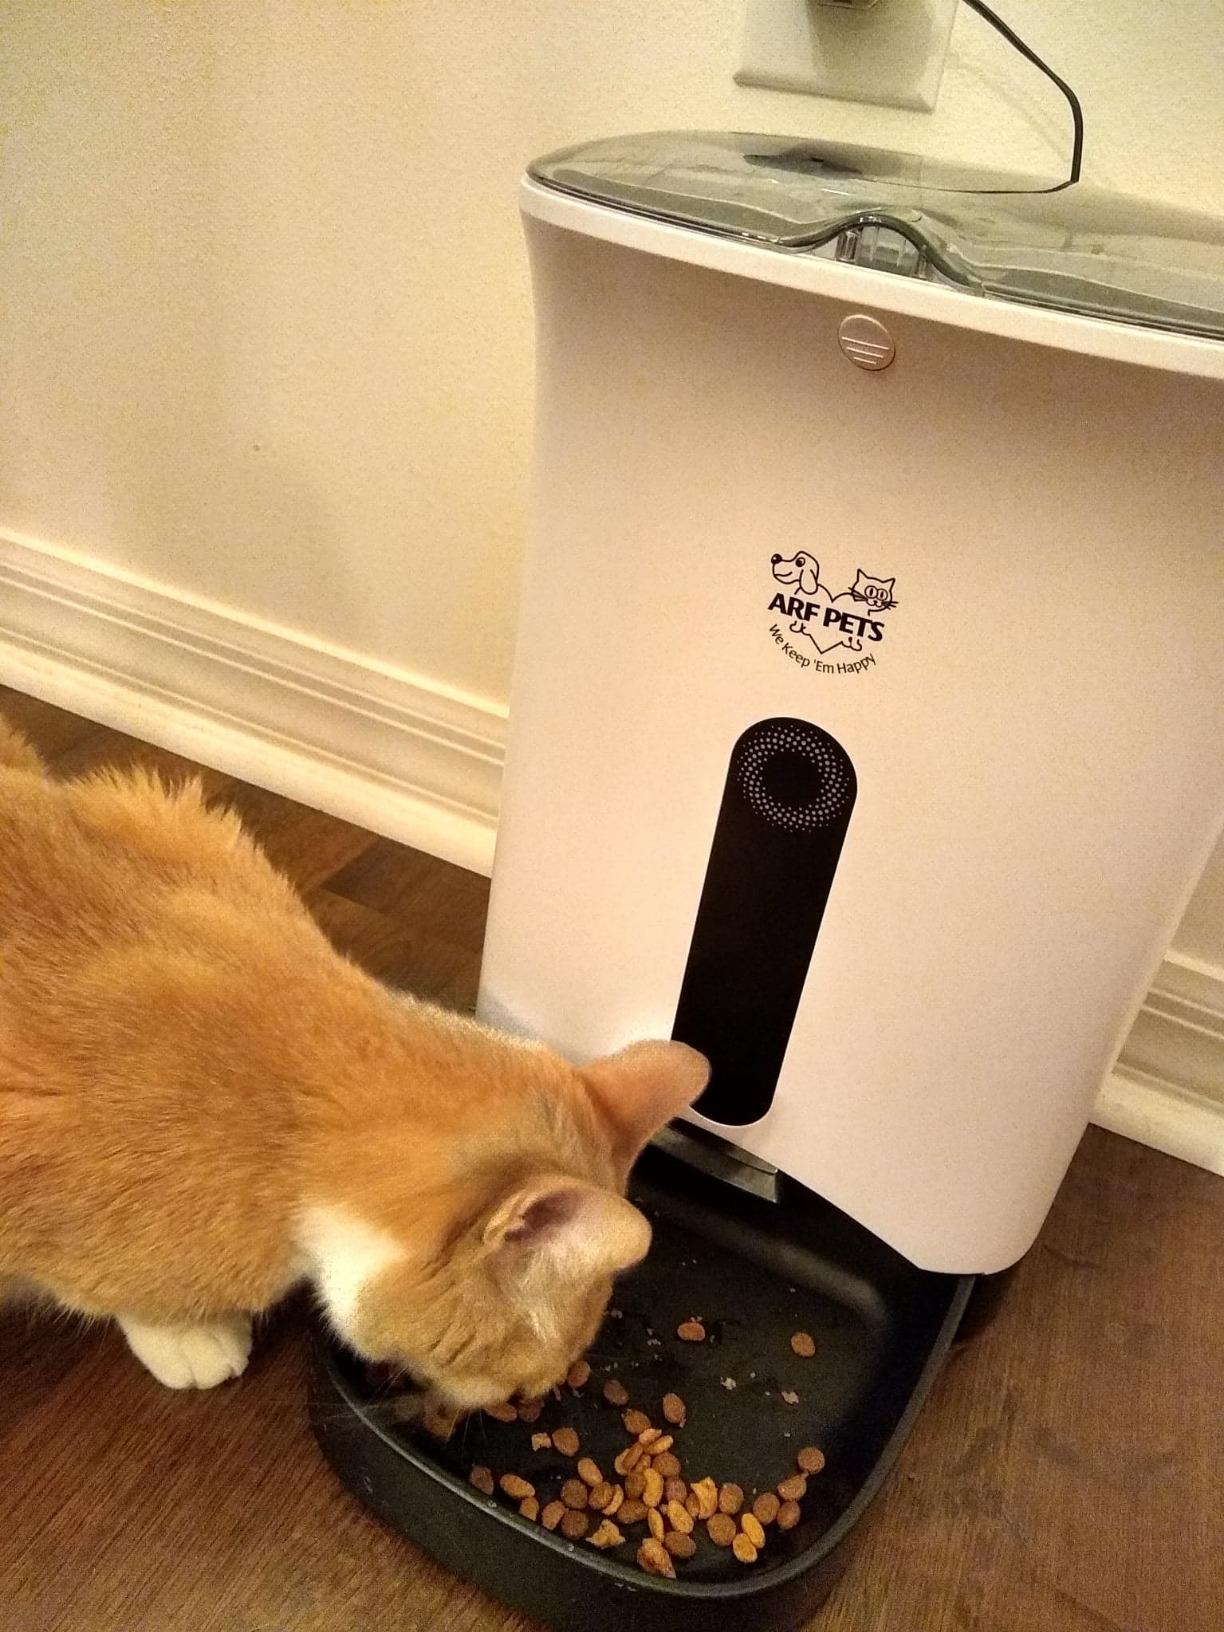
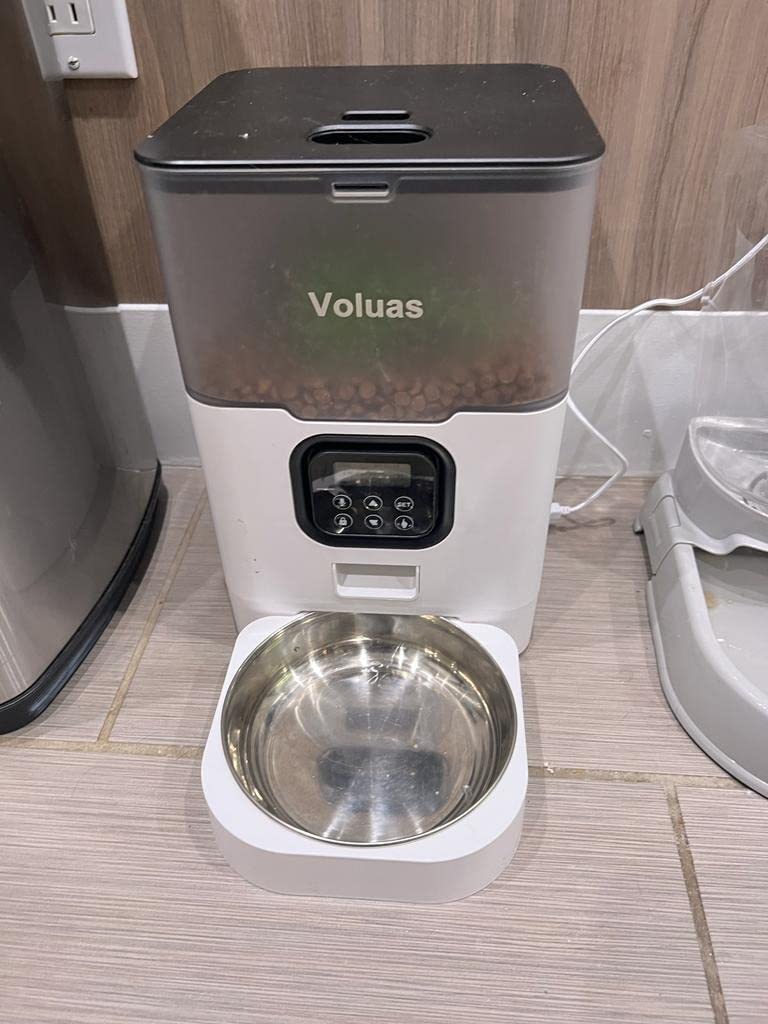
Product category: items_feeder
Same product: no